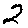
Label: 2